Uturoa

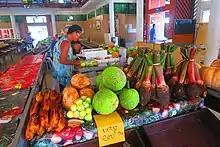
Fruit and vegetable market

There are many parks located near the Uturoa harbour, with the closest one being the Uturoa Coastal Park. The parks in the mountains close to Uturoa provide beautiful views of both the harbour and the city. School parks are also found throughout Ra'iātea. They usually have wide-open spaces. The local town market of Uturoa opens daily at sunrise. This market offers a selection of souvenirs, fresh seafood, and other produce. Uturoa is also an important centre for yacht chartering bases, with the closest one being the Uturoa Coastal Park. The parks in the mountains close to Uturoa provide beautiful views of both the harbour and the city. School parks are also found throughout Raiatea. They usually have wide-open spaces. The local town market of Uturoa opens daily at sunrise. This market offers a selection of souvenirs, fresh seafood, and other produce. Uturoa is also an important center for yacht chartering bases.